Wat Phra Singh

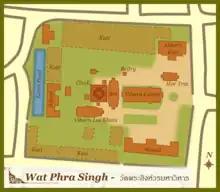
A simplified plan of Wat Phra Singh

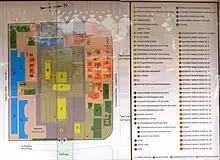
A detailed plan of Wat Phra Singh

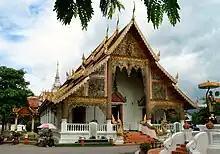
Wihan Luang

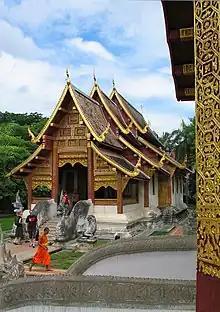
Wihan Lai Kham

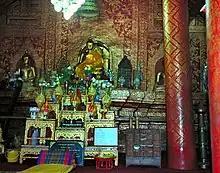
The "Phra Buddha Sihing" statue inside Wihan Lai Kham

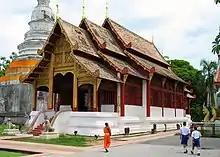
The ubosot of Wat Phra Singh

Wat Phra Singh (full name: Wat Phra Singh Woramahaviharn; ; ; is a Buddhist temple (Thai language: Wat) in Chiang Mai, northern Thailand.